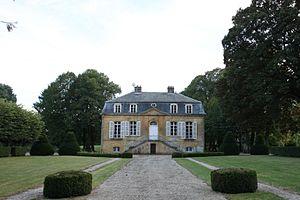
Cet article recense les monuments historiques des Ardennes, en France.
La Berlière est une commune française située dans le département des Ardennes, en région Grand Est.
Le château de La Berlière est un château situé à La Berlière, en France.